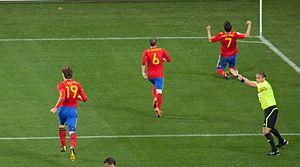
L'équipe d'Espagne de football est la sélection de joueurs espagnols représentant le pays lors des compétitions internationales de football masculin, sous l'égide de la Fédération royale espagnole de football.
La Coupe du monde de football 2010 est la dix-neuvième édition de la Coupe du monde de football. Elle s’est déroulée du 11 juin au 11 juillet 2010 en Afrique du Sud et est remportée par l’Espagne.